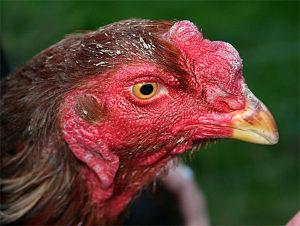
L'Asyl ou aseel est une race de coq de combat.